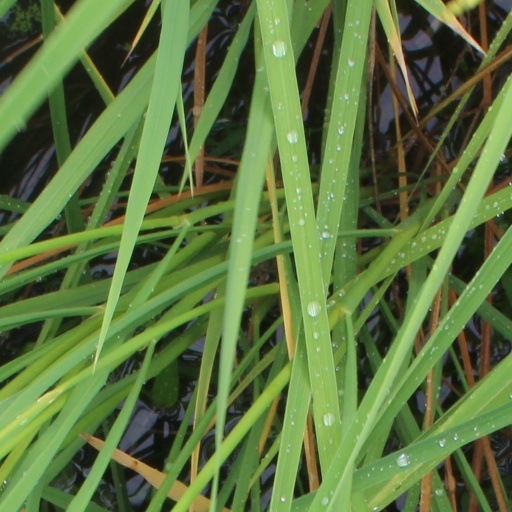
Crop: rice